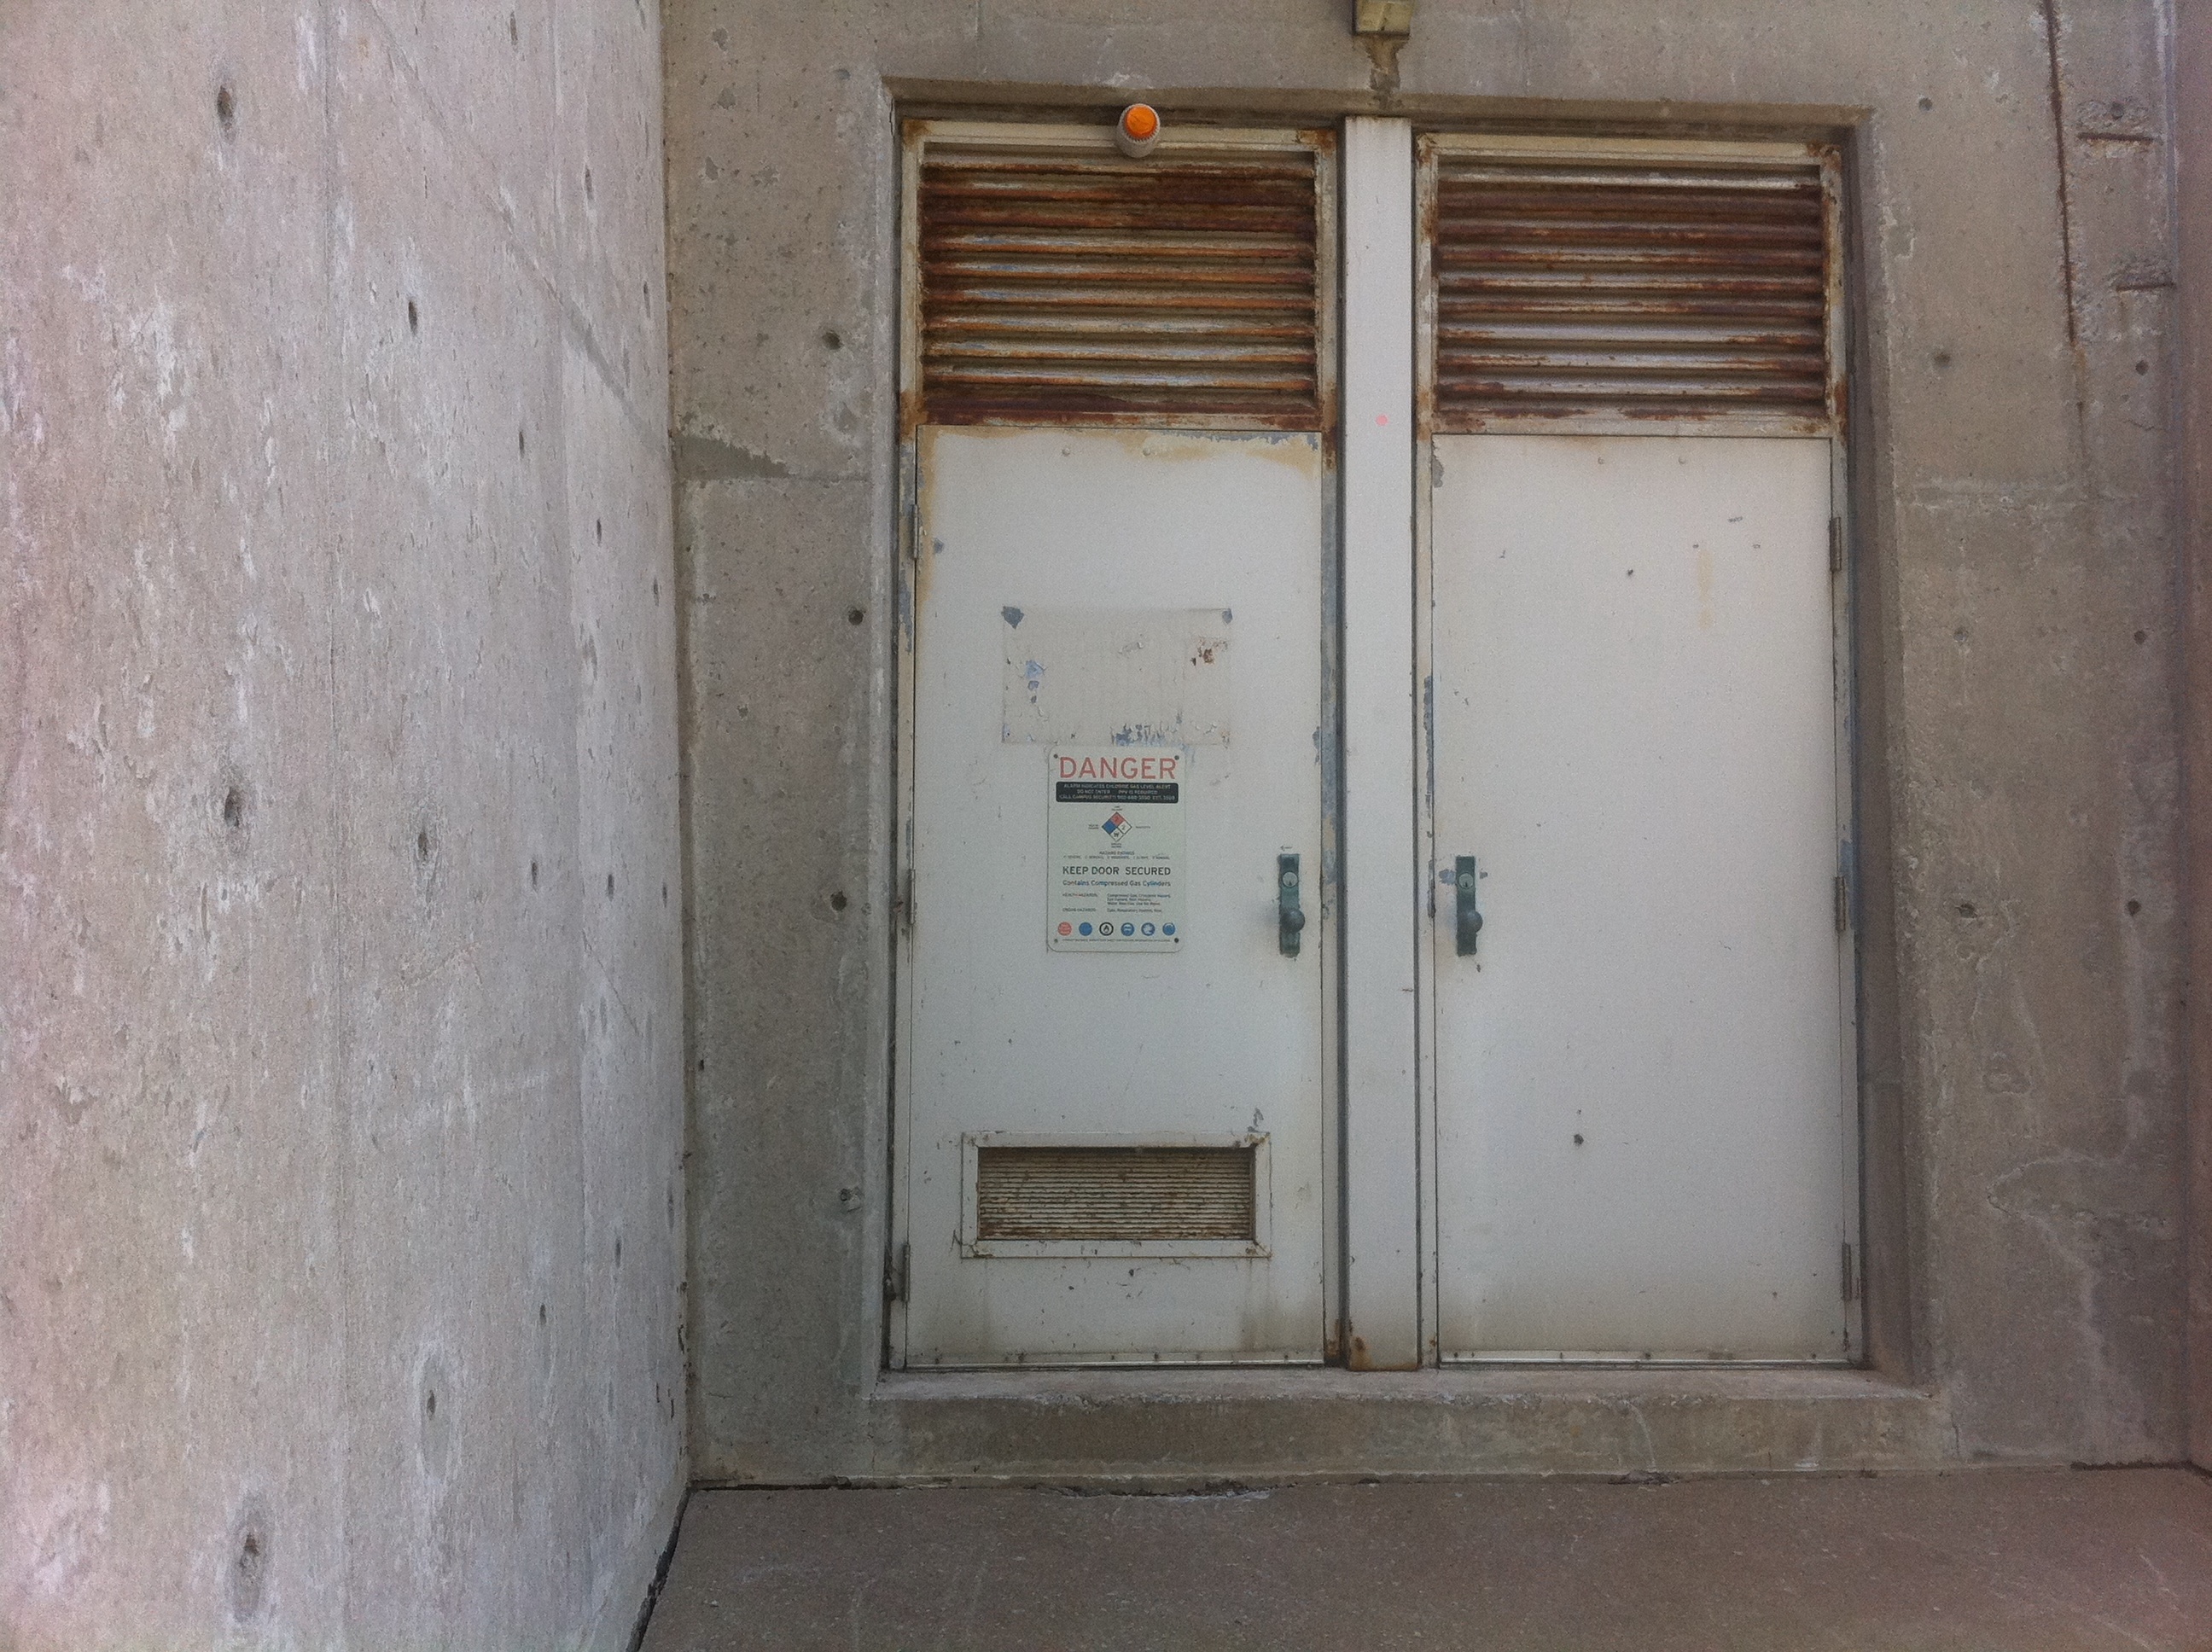
house, wall, property, room, door, interior design, coti, electrical wiring